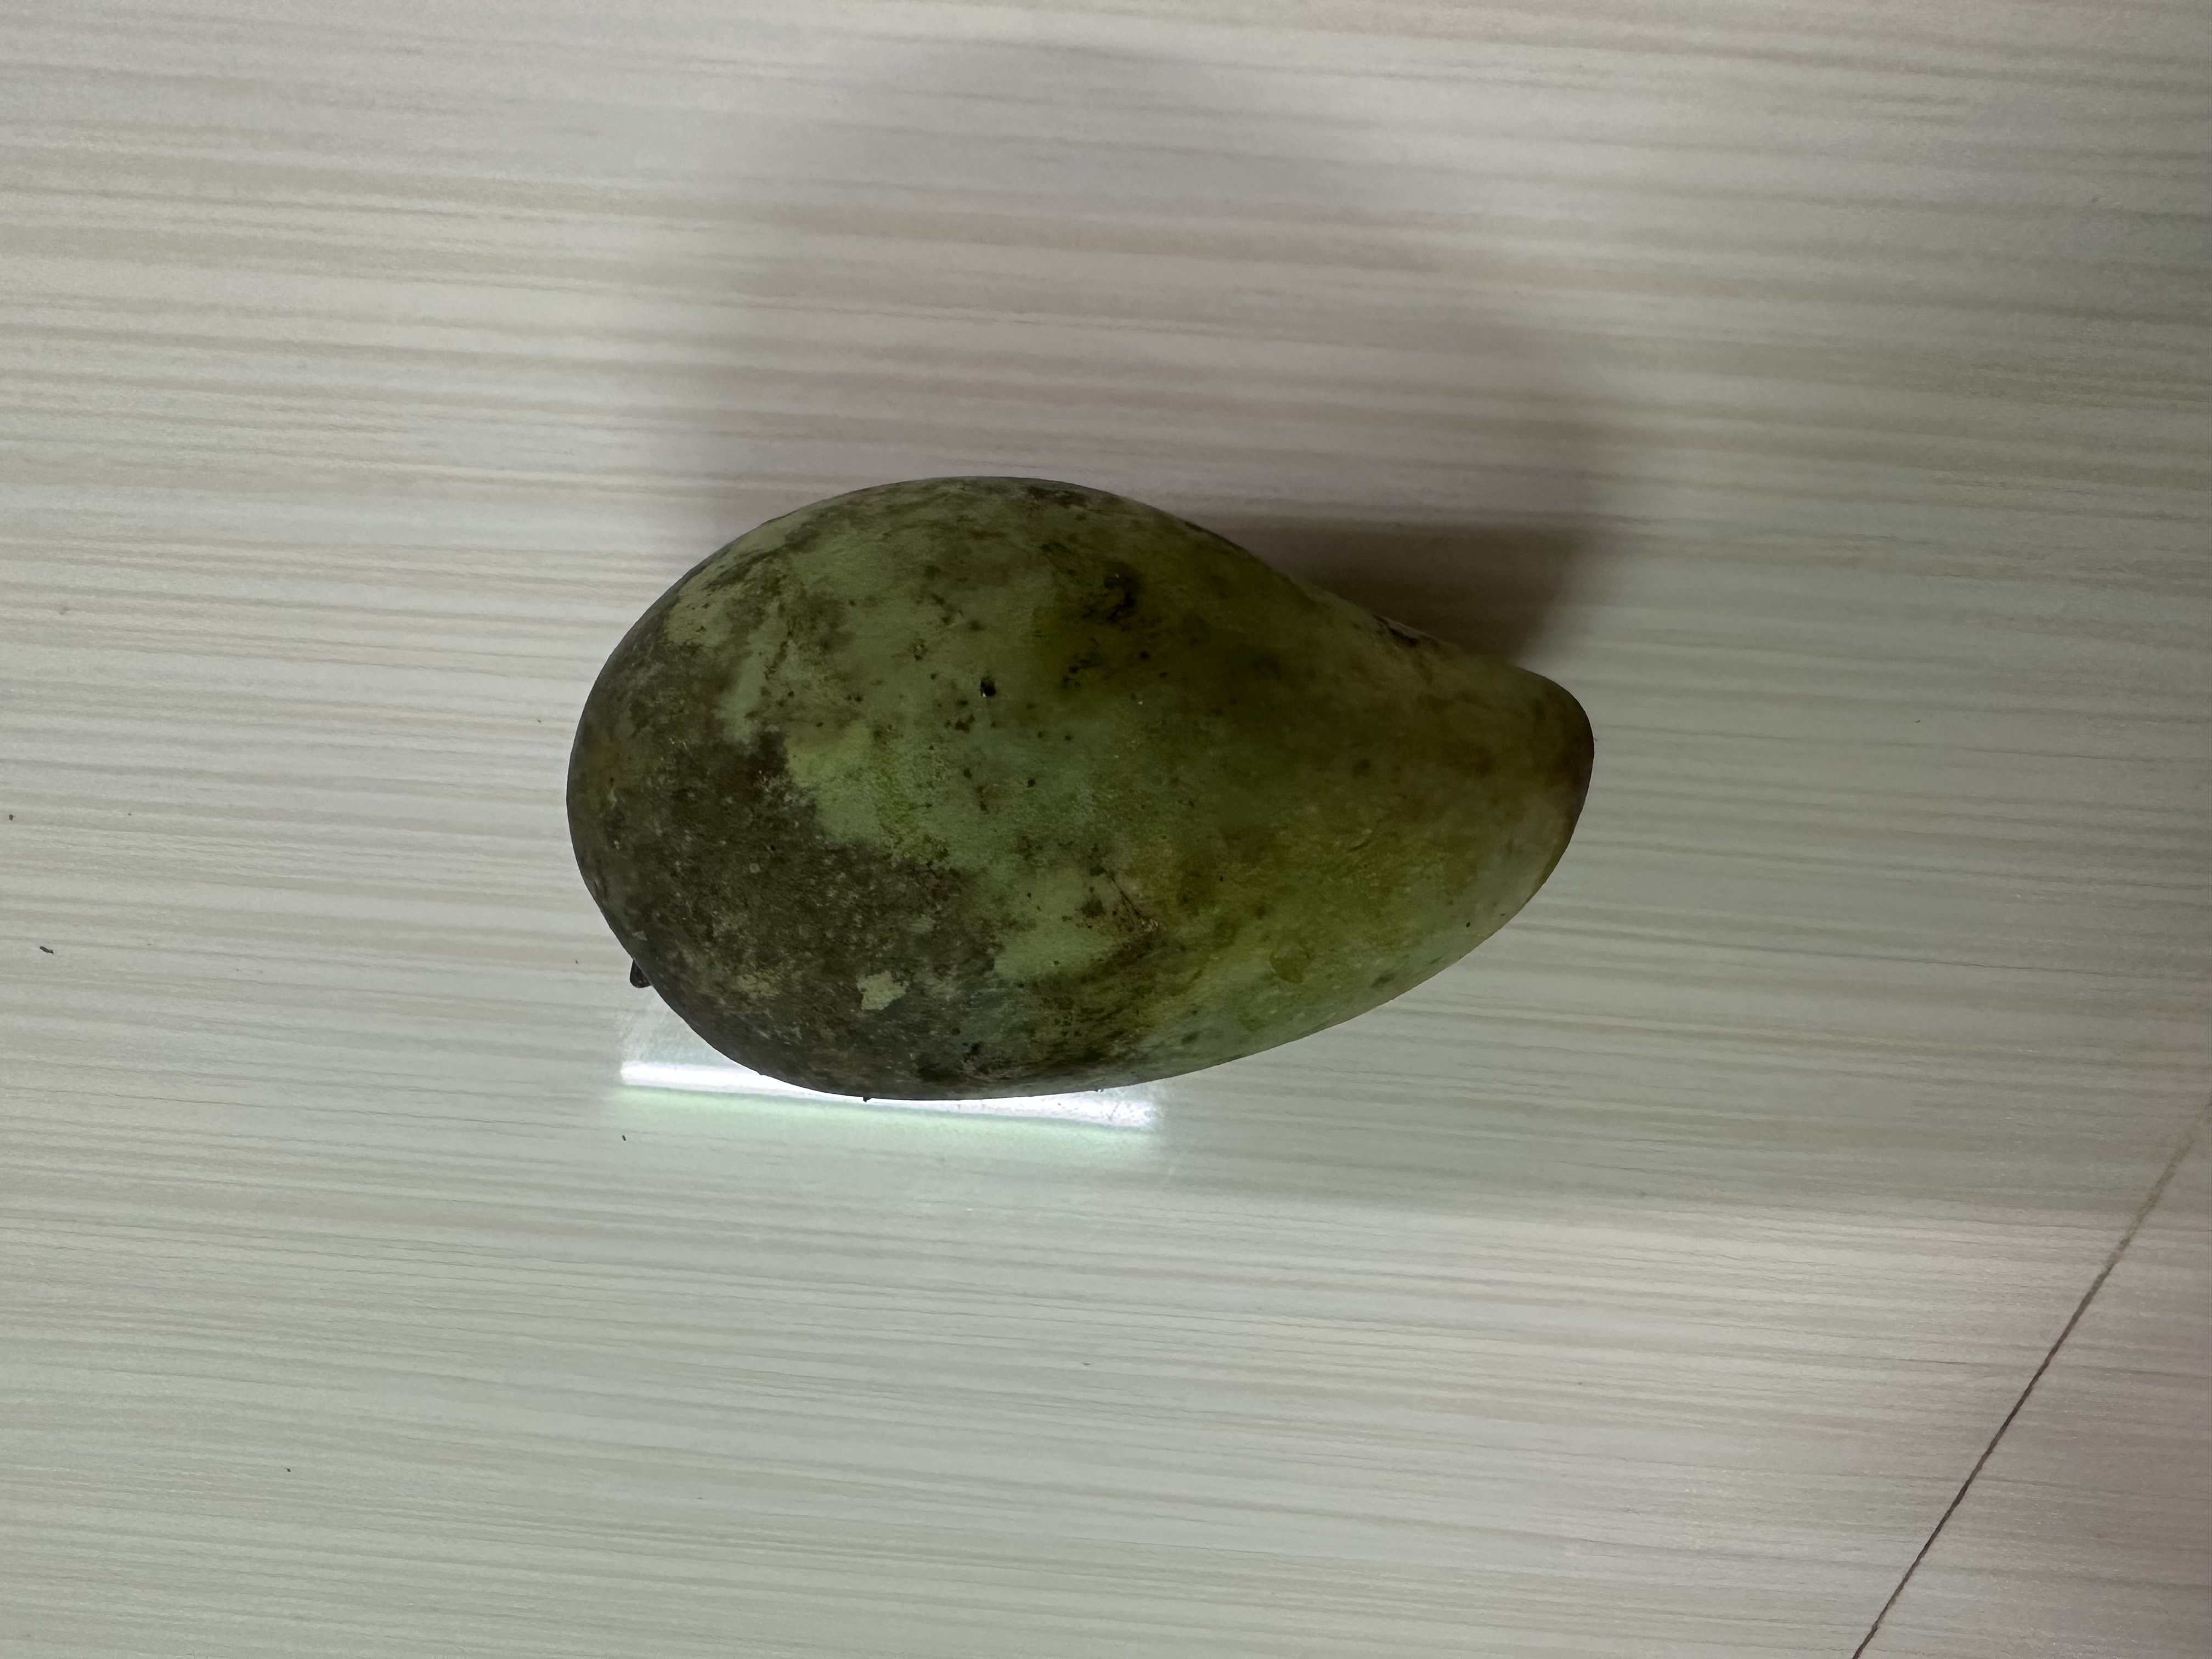
Mango variety: Katimon